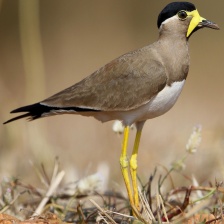
Species: MASKED LAPWING
Scientific name: VANELLUS MILES